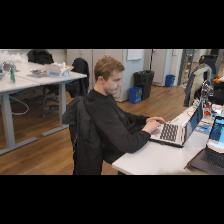
Label: Human